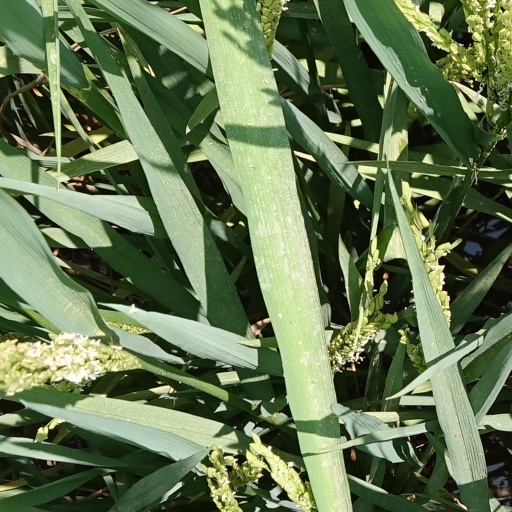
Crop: rice